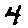
Label: 4